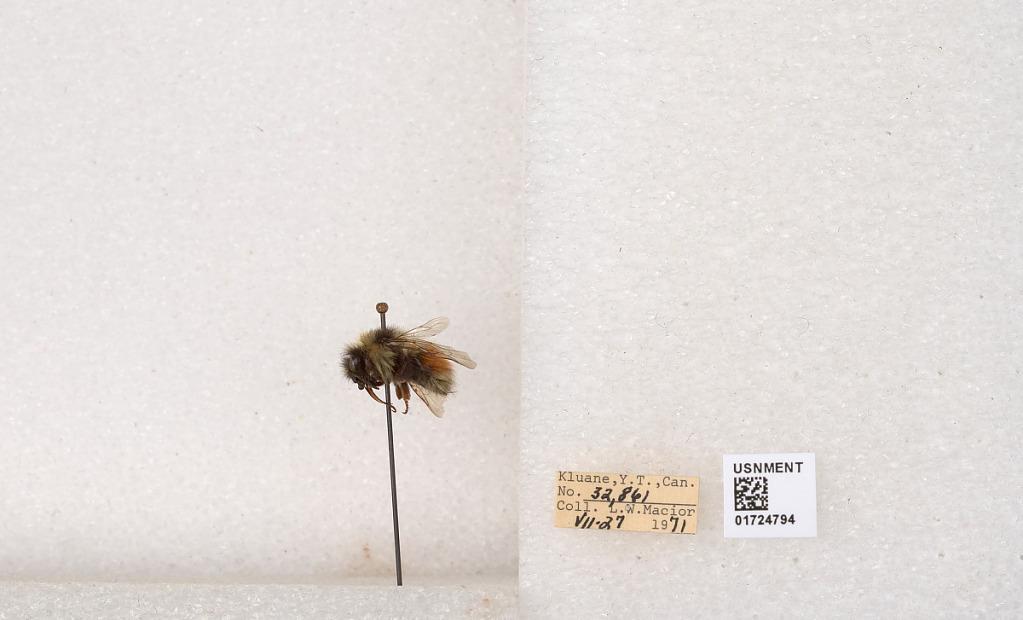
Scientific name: Bombus (Pyrobombus) sylvicola Kirby
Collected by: L. Macior
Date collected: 1971-7-27
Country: Canada
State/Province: Yukon Territory
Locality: Kluane National Park and Reserve
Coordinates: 60.7493, -139.504